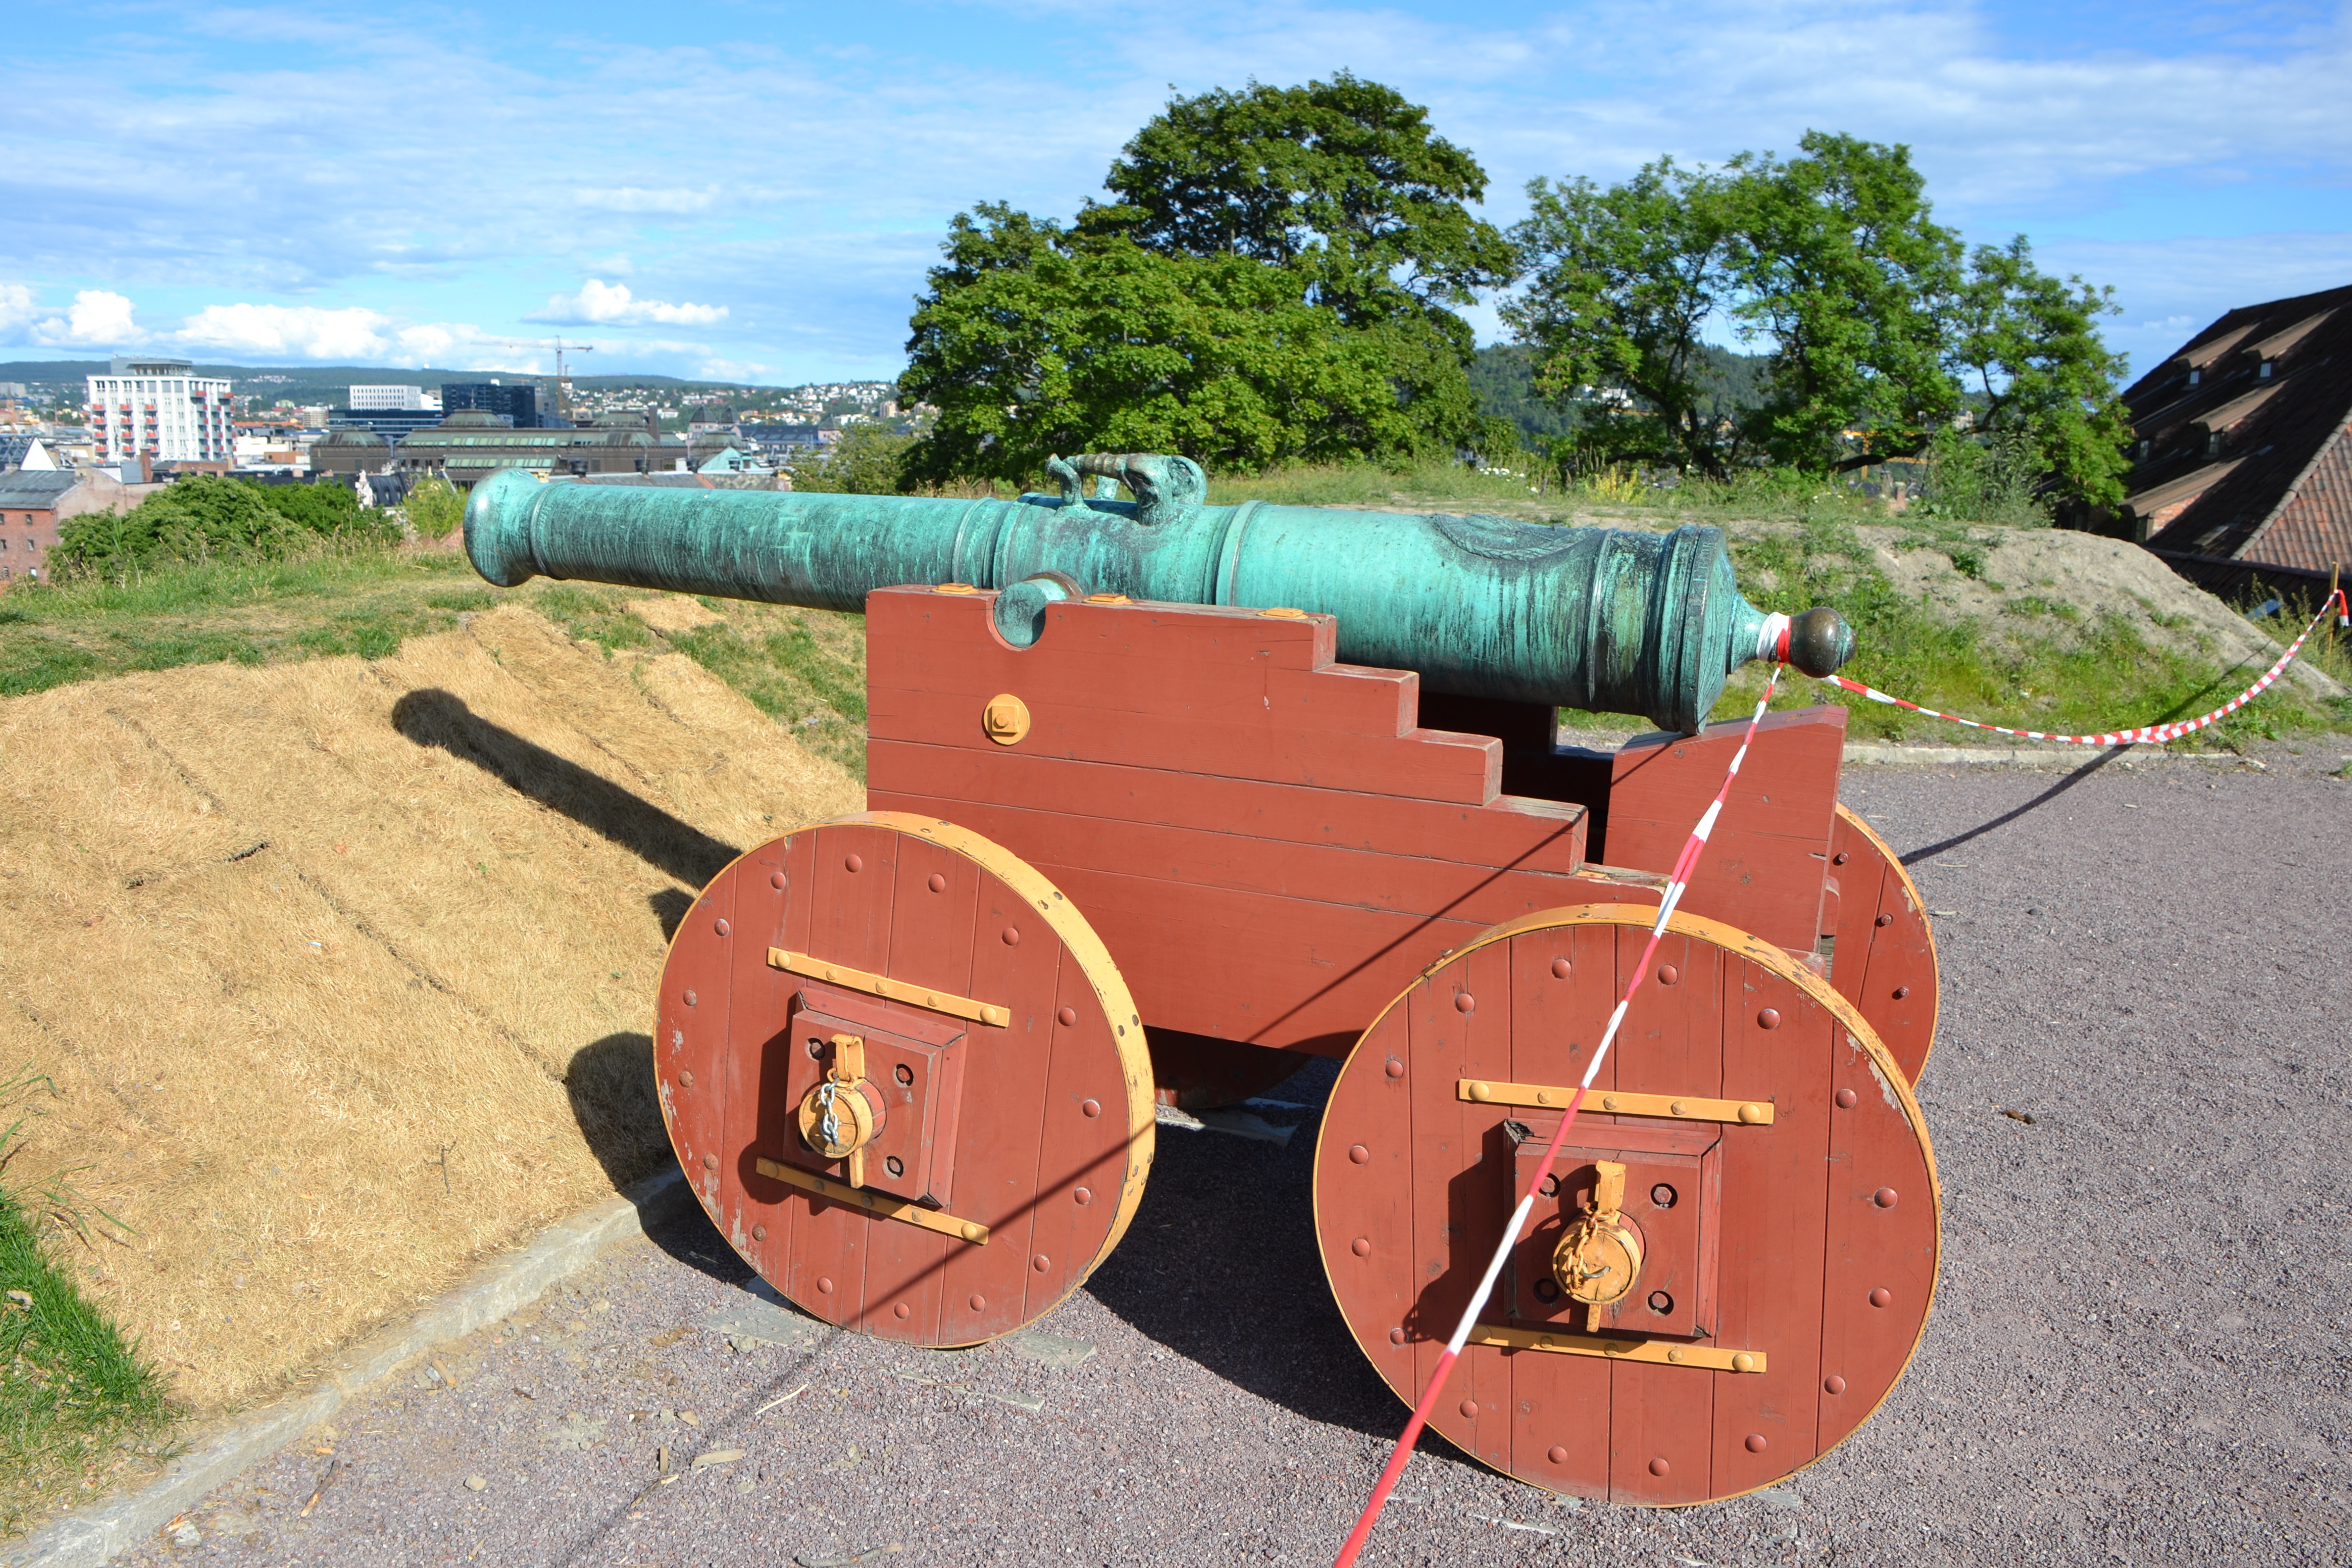
fortress, playground, cannon, norway, oslo, akershus, man made object